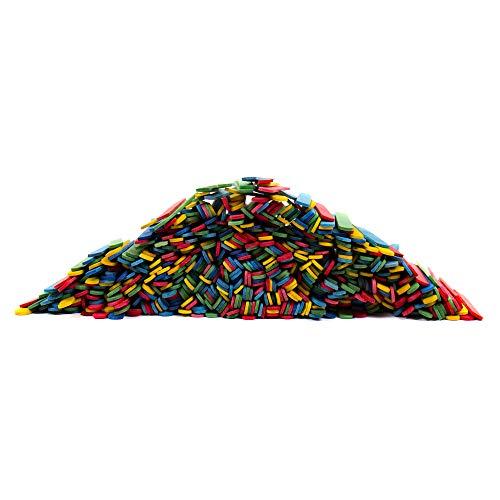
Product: Horizon Group USA Colored Wood Stick for Crafting Projects 4800ct, Assorted
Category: Toys & Games | Arts & Crafts
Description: CLASSIC CRAFTING ESSENTIAL: Use crafting sticks to build and design cool wooden creations such as signs, picture frames, 3D sculptures and more.
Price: $8.76
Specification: ProductDimensions:11x4.5x8.5inches|ItemWeight:14.1pounds|ShippingWeight:14.1pounds(Viewshippingratesandpolicies)|ASIN:B07KCX55W7|Itemmodelnumber:95245|Manufacturerrecommendedage:6yearsandup